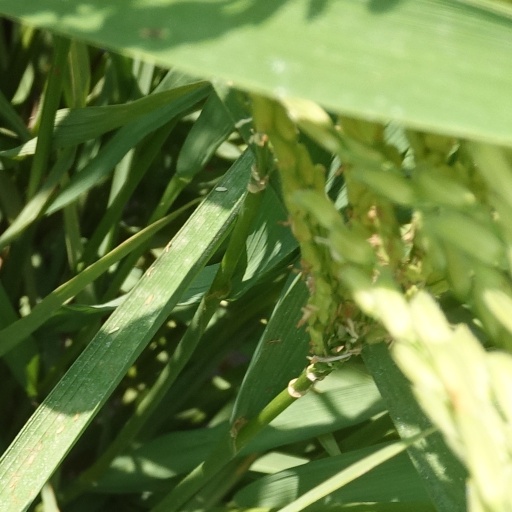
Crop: rice